Ericsson

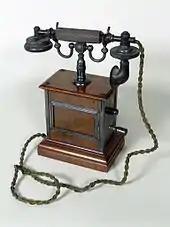
An early, wooden, Ericsson telephone, made by the Ericsson Telephone Co. Ltd., of Nottingham, England, it is now in the collection of Thinktank, Birmingham Science Museum.

As production grew in the late 1890s, and the Swedish market seemed to be reaching saturation, Ericsson expanded into foreign markets through a number of agents. The UK (Ericsson Telephones Ltd.) and Russia were early markets, where factories were later established to improve the chances of gaining local contracts and augment the output of the Swedish factory. In the UK, the National Telephone Company was a major customer; by 1897 sold 28% of its output in the UK. The Nordic countries were also Ericsson customers; they were encouraged by the growth of telephone services in Sweden.